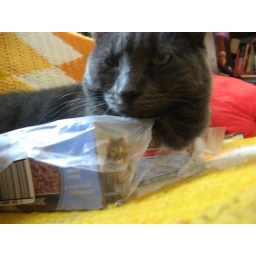
Cupcake in a pro plan cat food box